The Golden Bachelor season 1

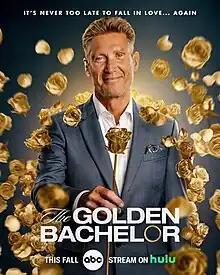
Promotional poster

The first season of "The Golden Bachelor" — a spin-off of "The Bachelor" featuring contestants 60 and over — premiered on September 28, 2023 on ABC.